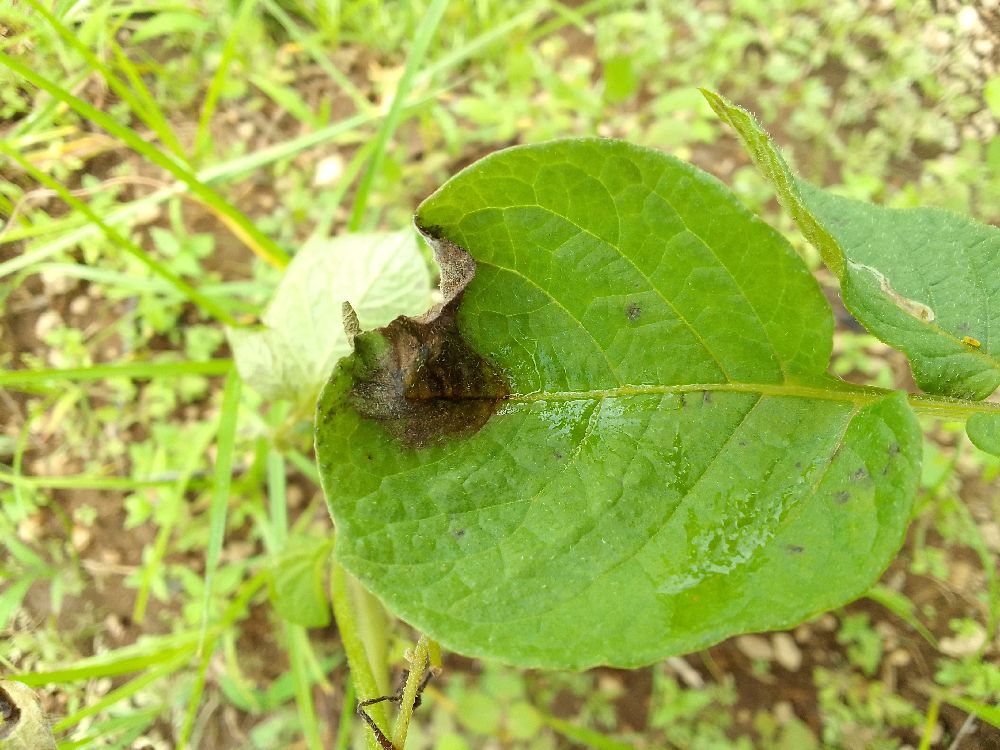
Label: Late blight